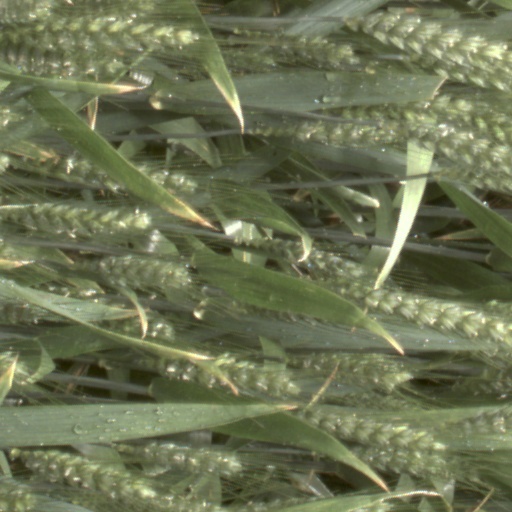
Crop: wheat